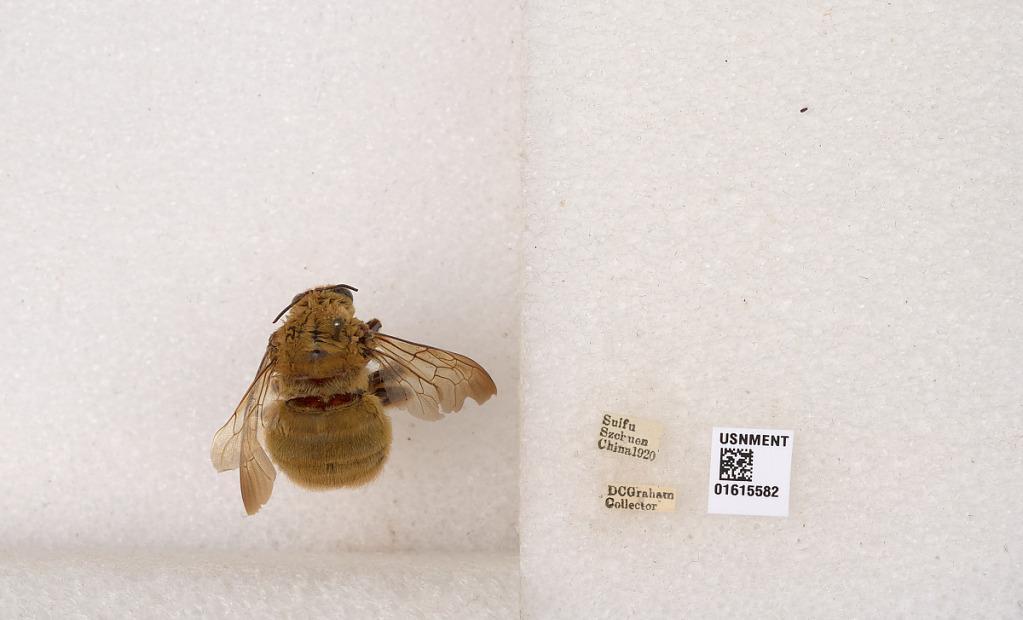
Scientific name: Xylocopa (Koptortosoma) sinensis Smith
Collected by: D. Graham
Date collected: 1920-1-1
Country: China
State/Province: Sichuan
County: Ybin Shi
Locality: Suifu